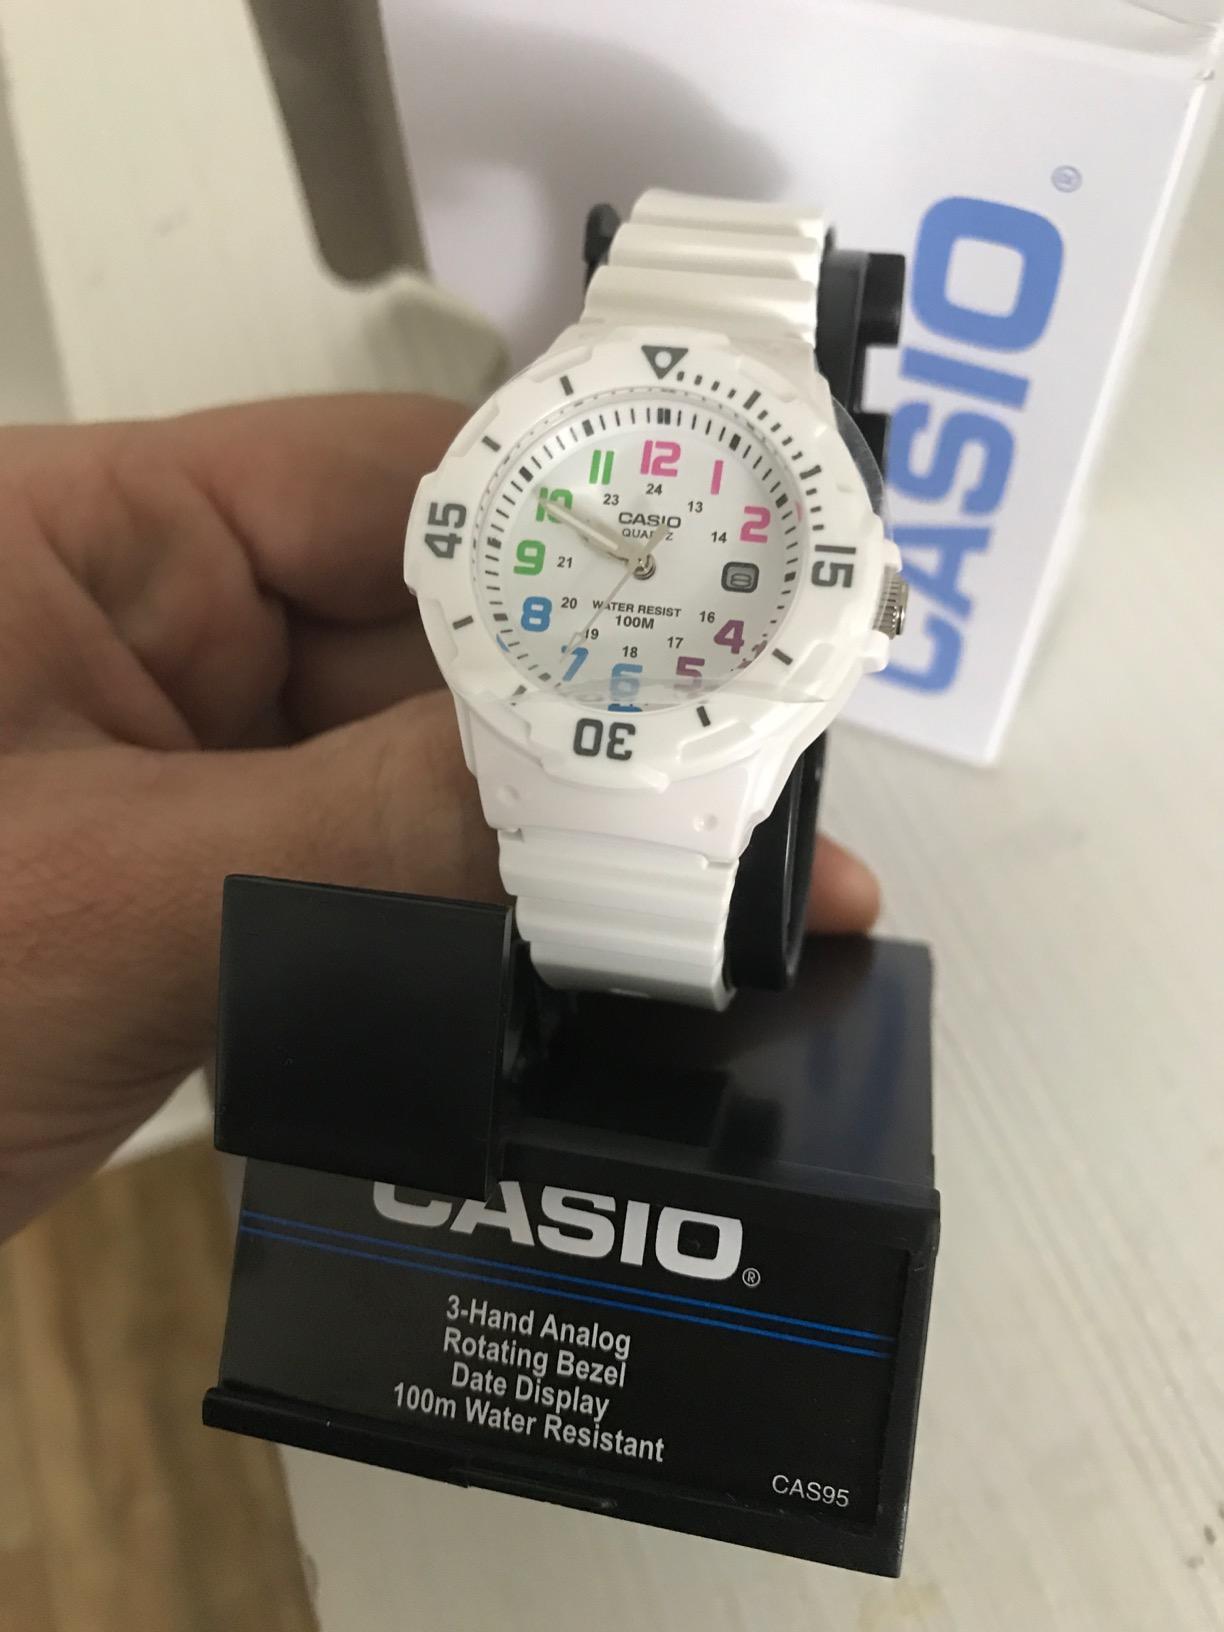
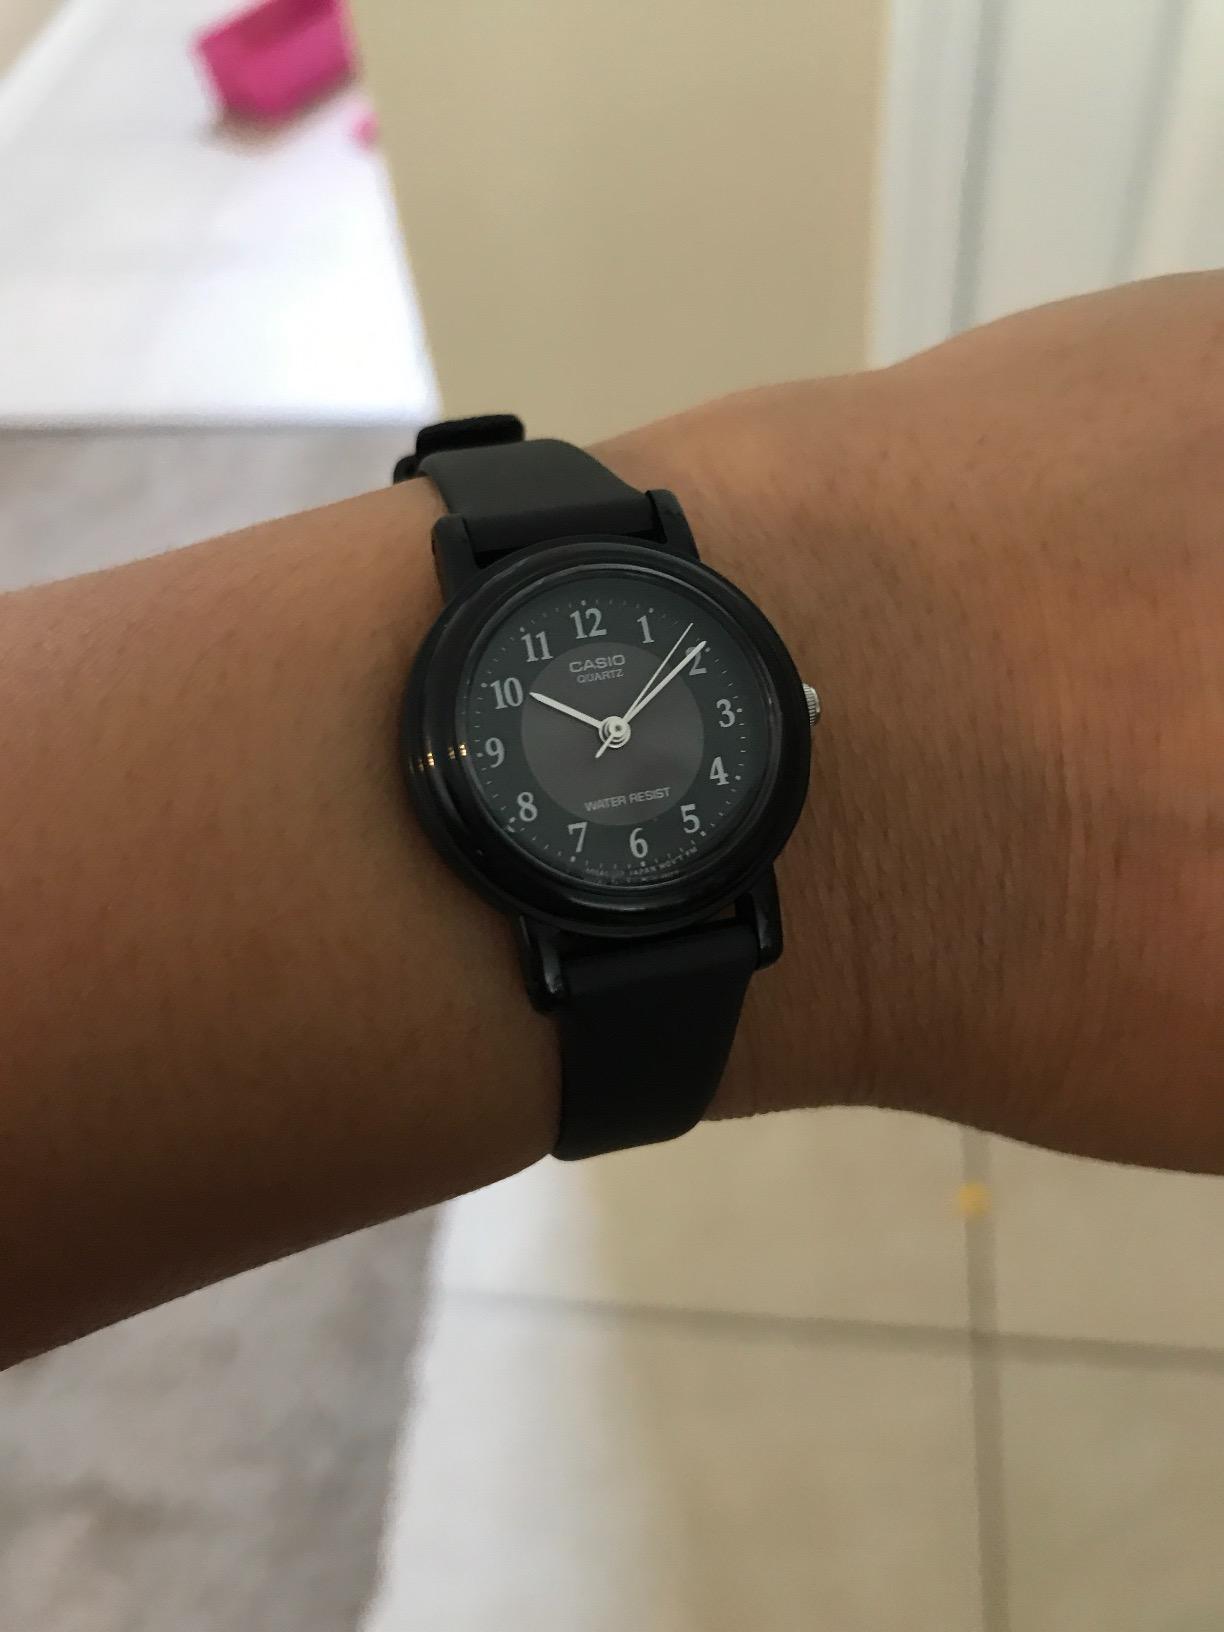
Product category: accessories_watch
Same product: no